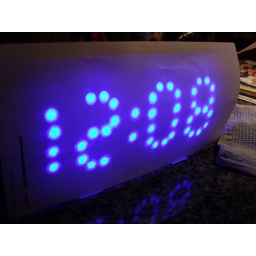
With a piece of paper over the face